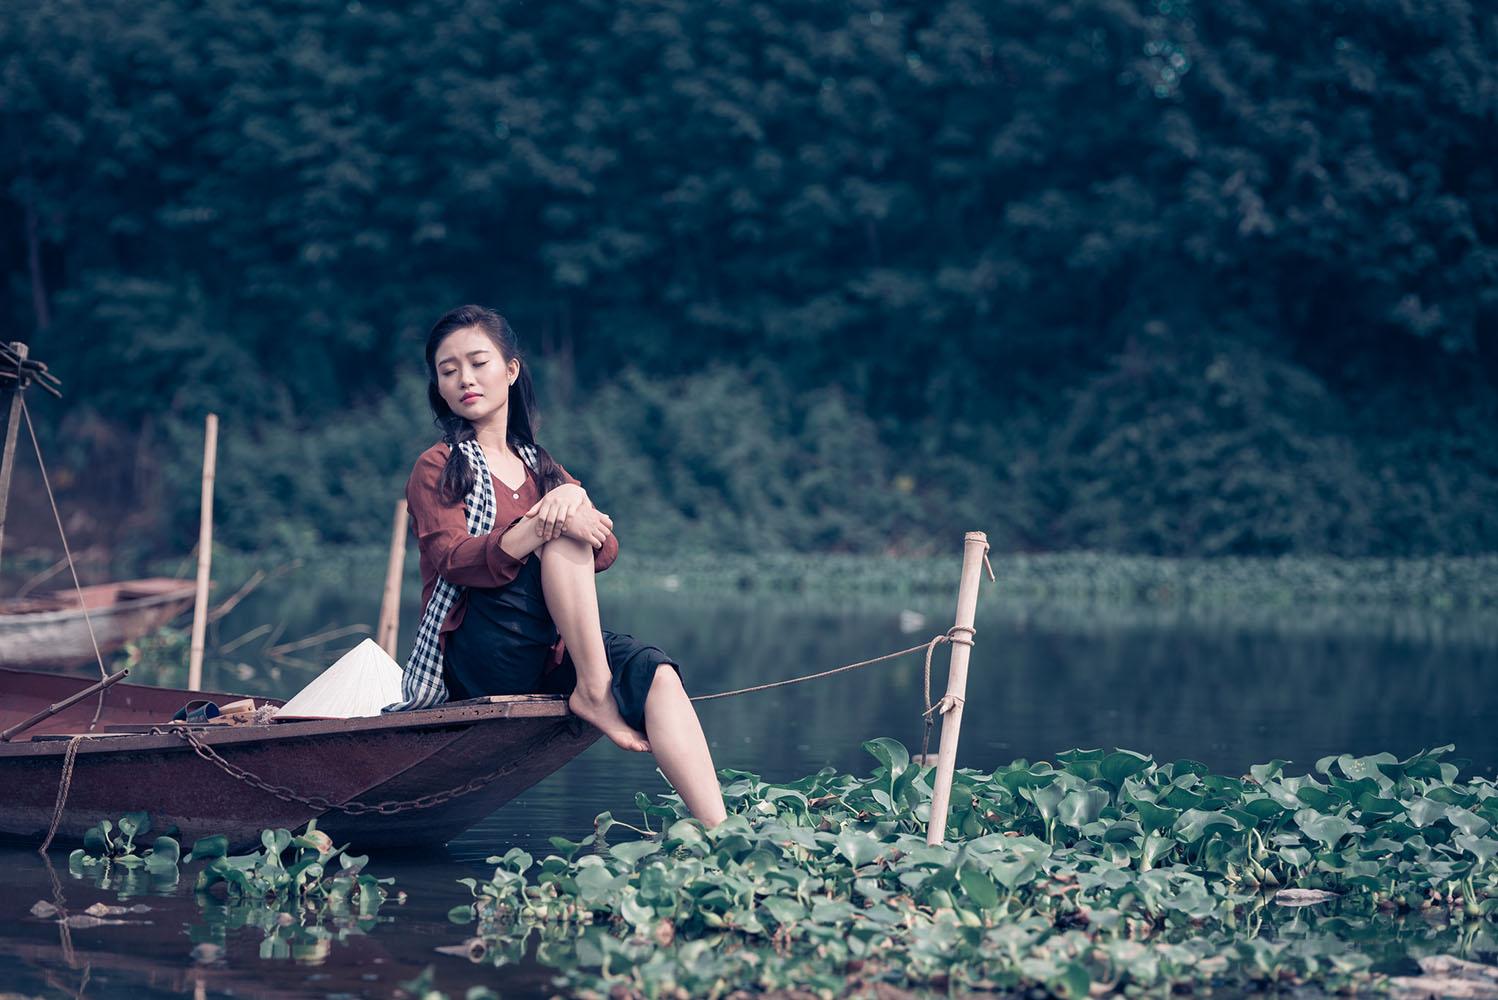
ở trên chiếc thuyền có sự xuất hiện của một cô gái